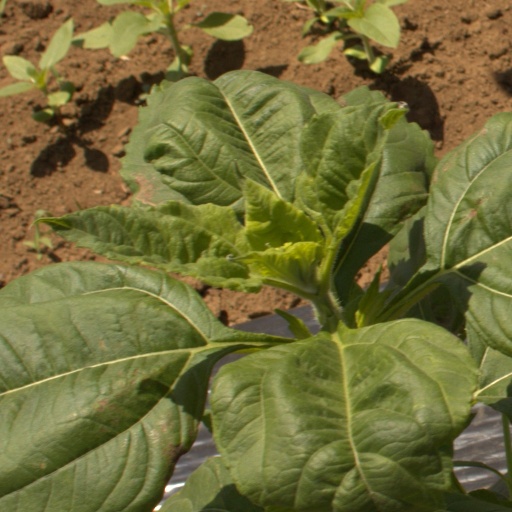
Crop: Jerusalem artichoke